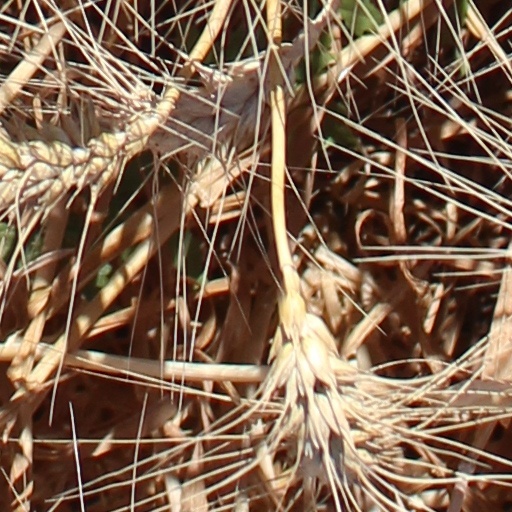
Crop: wheat